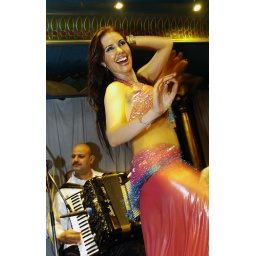
An Arabian woman was performing belly dancing at Pharaoh boat on the Nile river in Cairo.